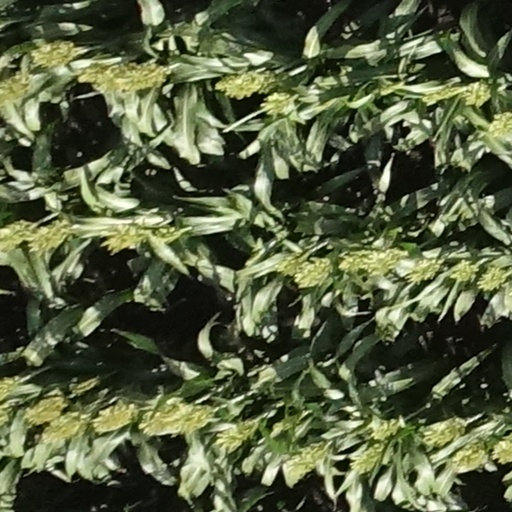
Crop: sorghum